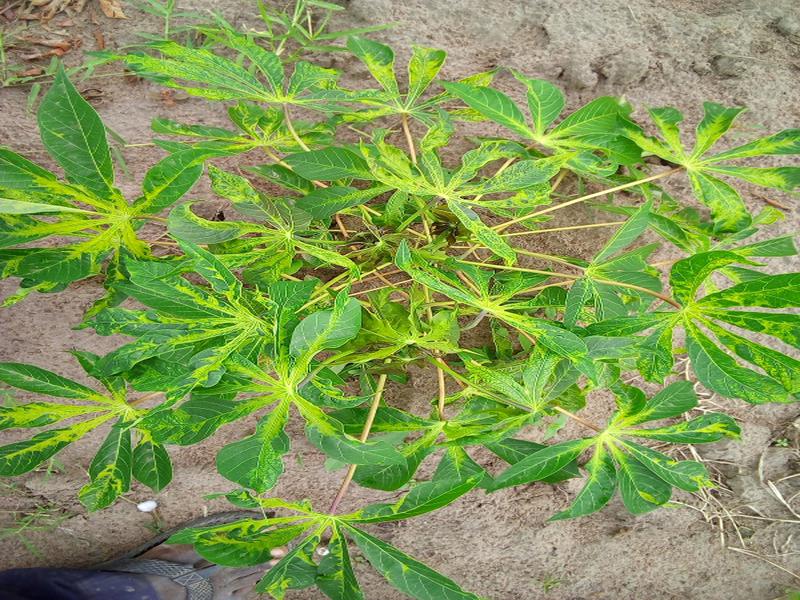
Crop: cassava
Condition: mosaic_disease